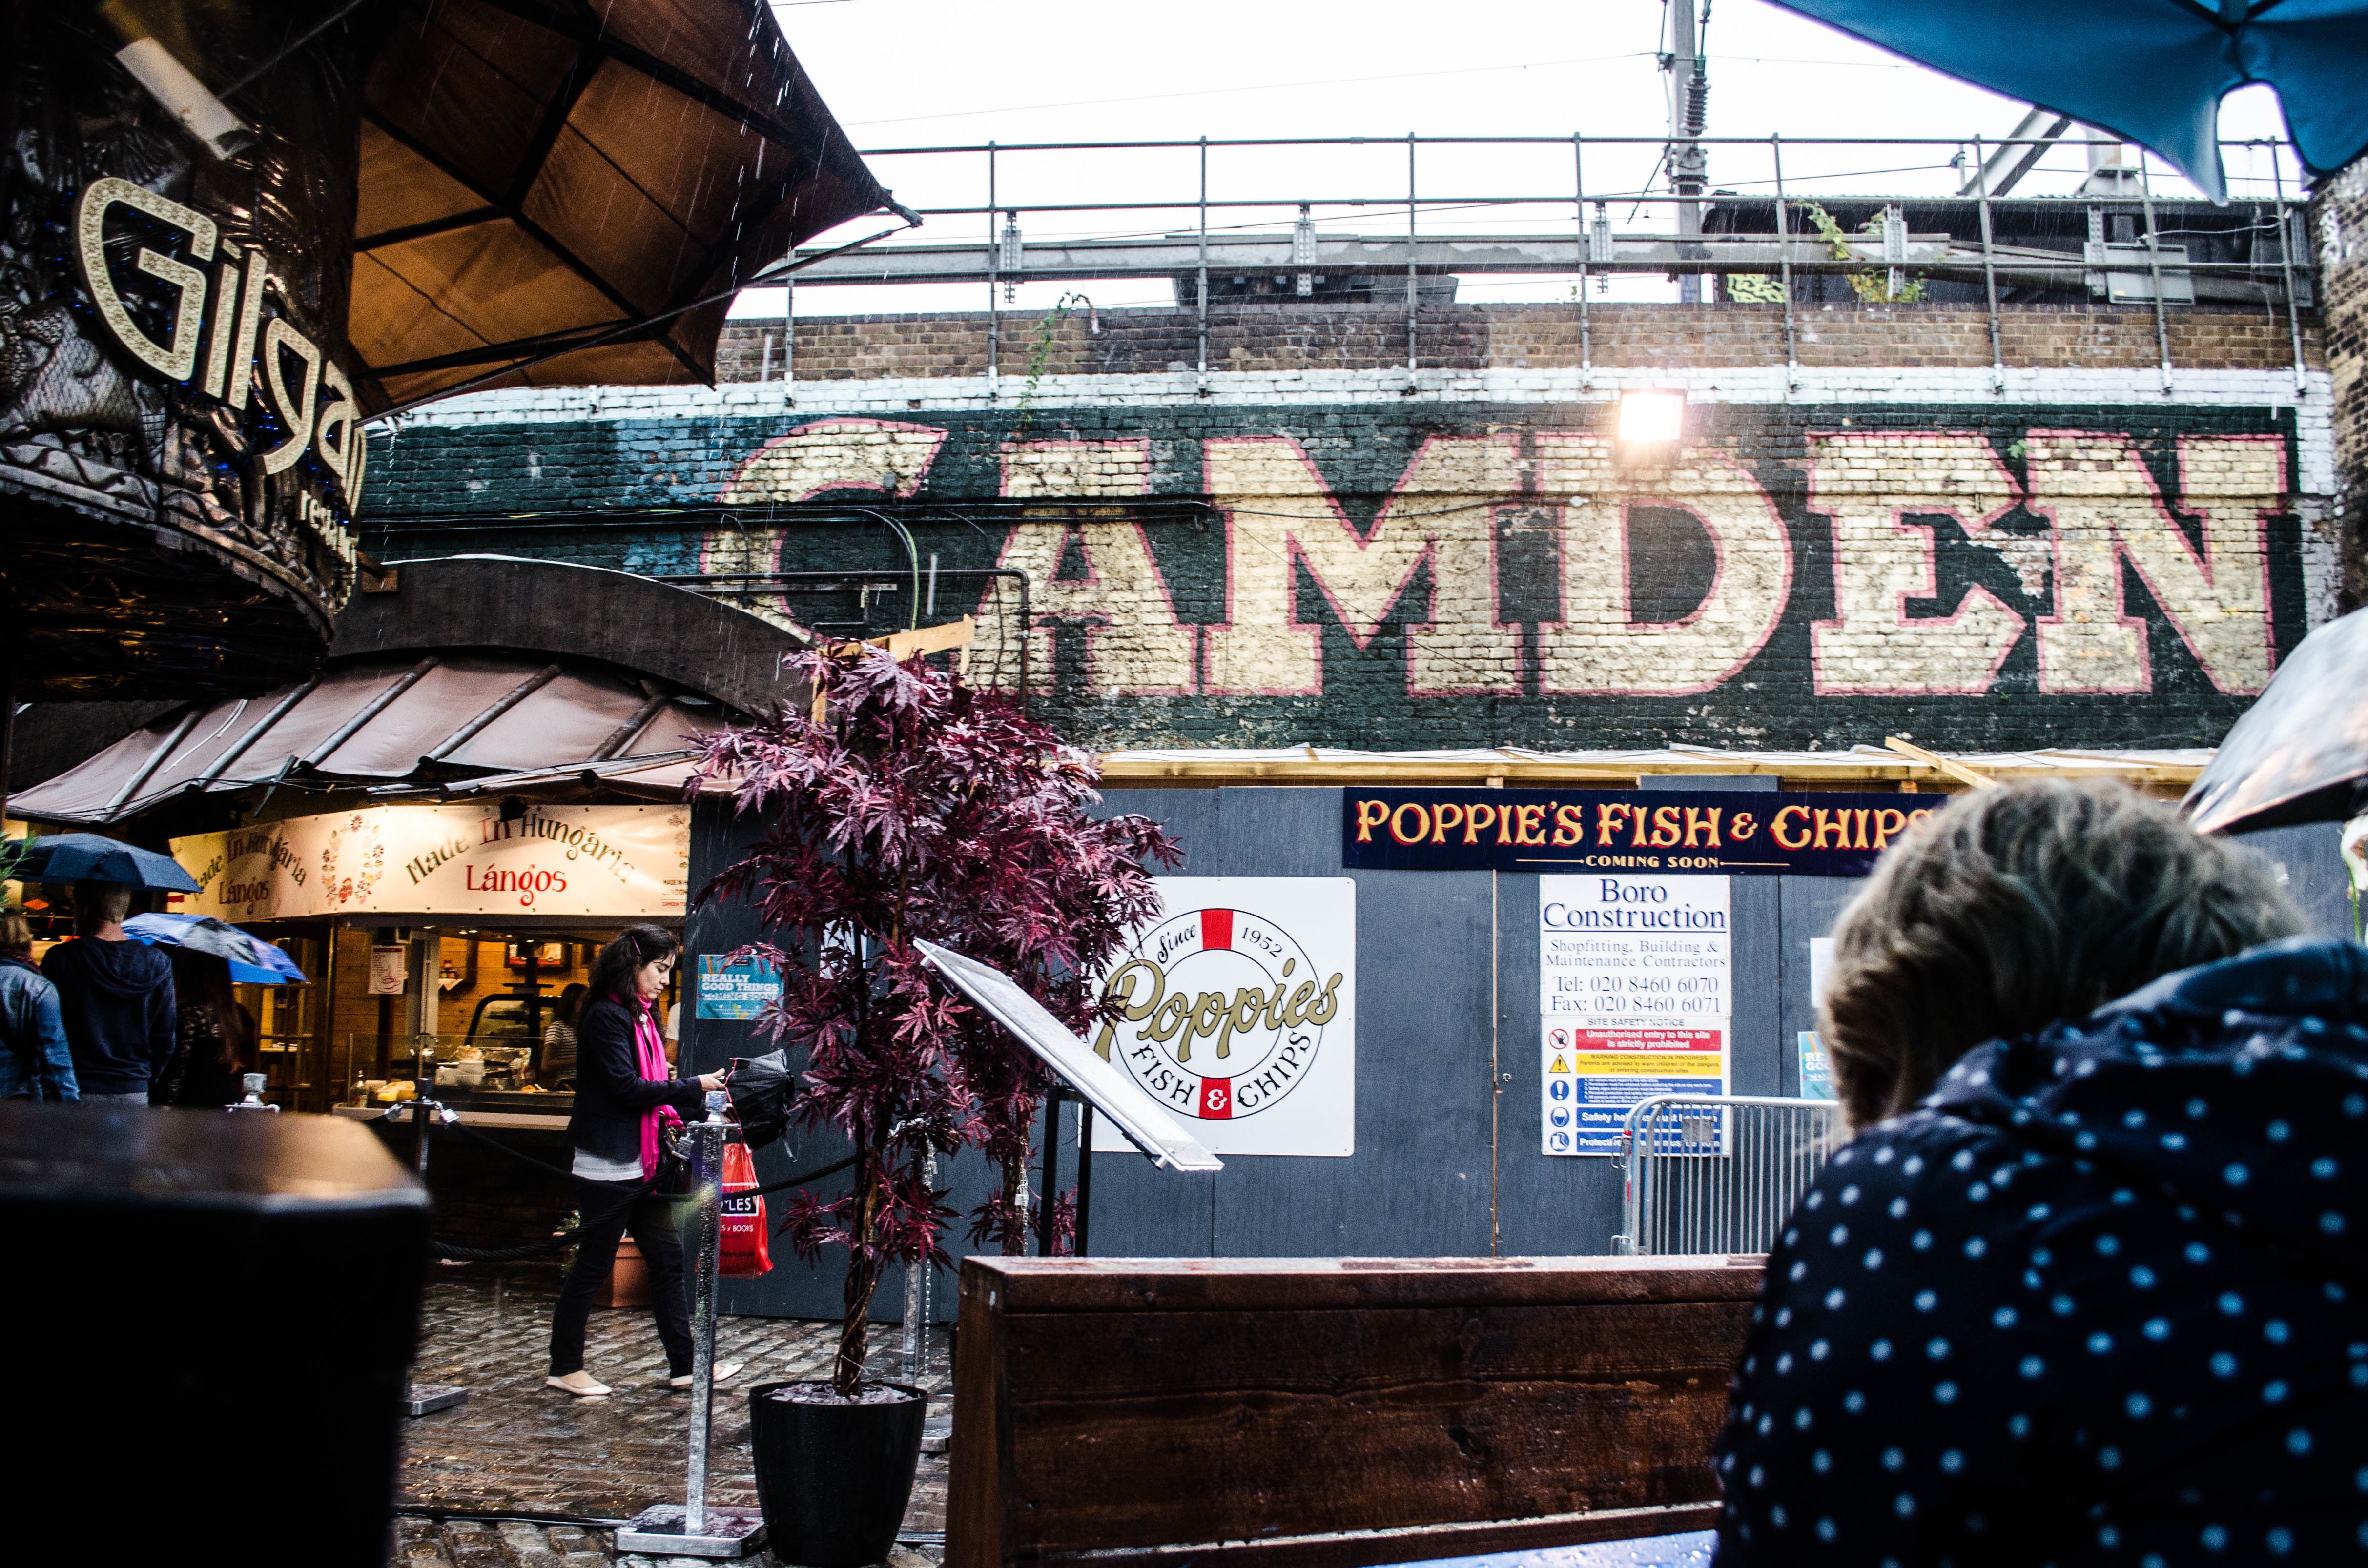
street, city, crowd, market, urban area, human settlement